Tribeni, Hooghly

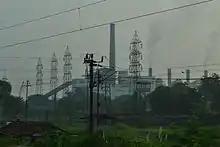
Bandel Thermal Power Station

The density of population, in the 21st century, is on a rise, and as such the communication has seen a growth, both in railways as well as in postal services among others; Internet and cell phone connectivity have entered Tribeni in the late 20th century, parallel to other towns in Hooghly.